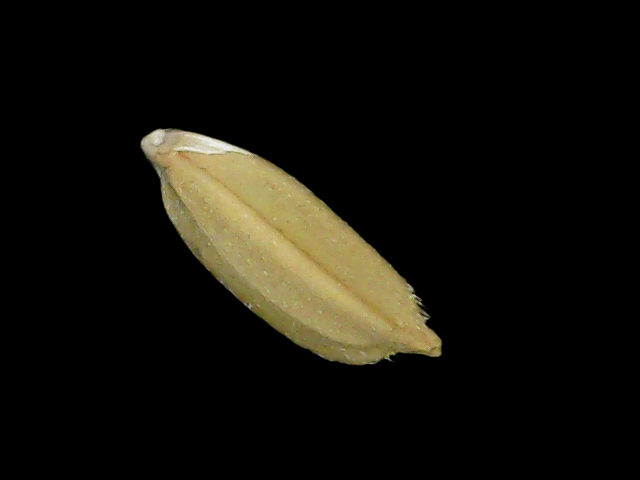
Rice variety: Bd76